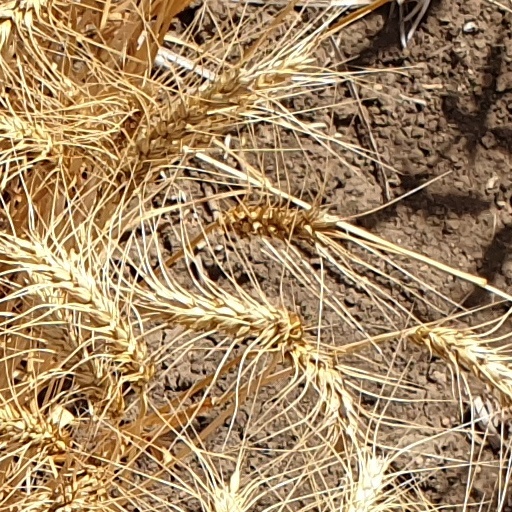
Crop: wheat